Basel-Stadt

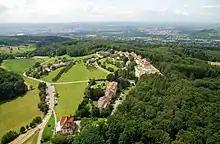
View from St. Chrischona, the highest location in the canton

The canton of Basel-Stadt is located in the north of Switzerland. Basel is located at the so-called 'knee' of the Rhine, at the point where from the west the little Birsig joins the Rhine from the left, and where the Rhine itself switches from flowing in a westerly direction to a northerly flow. It is the second flattest canton, with a height difference of only 277 metres between the Rhine and St. Chrischona.